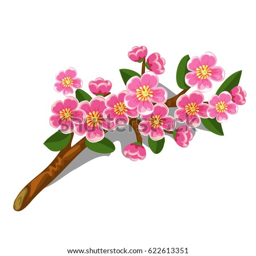
cut a twig of a flowering tree isolated on white background .